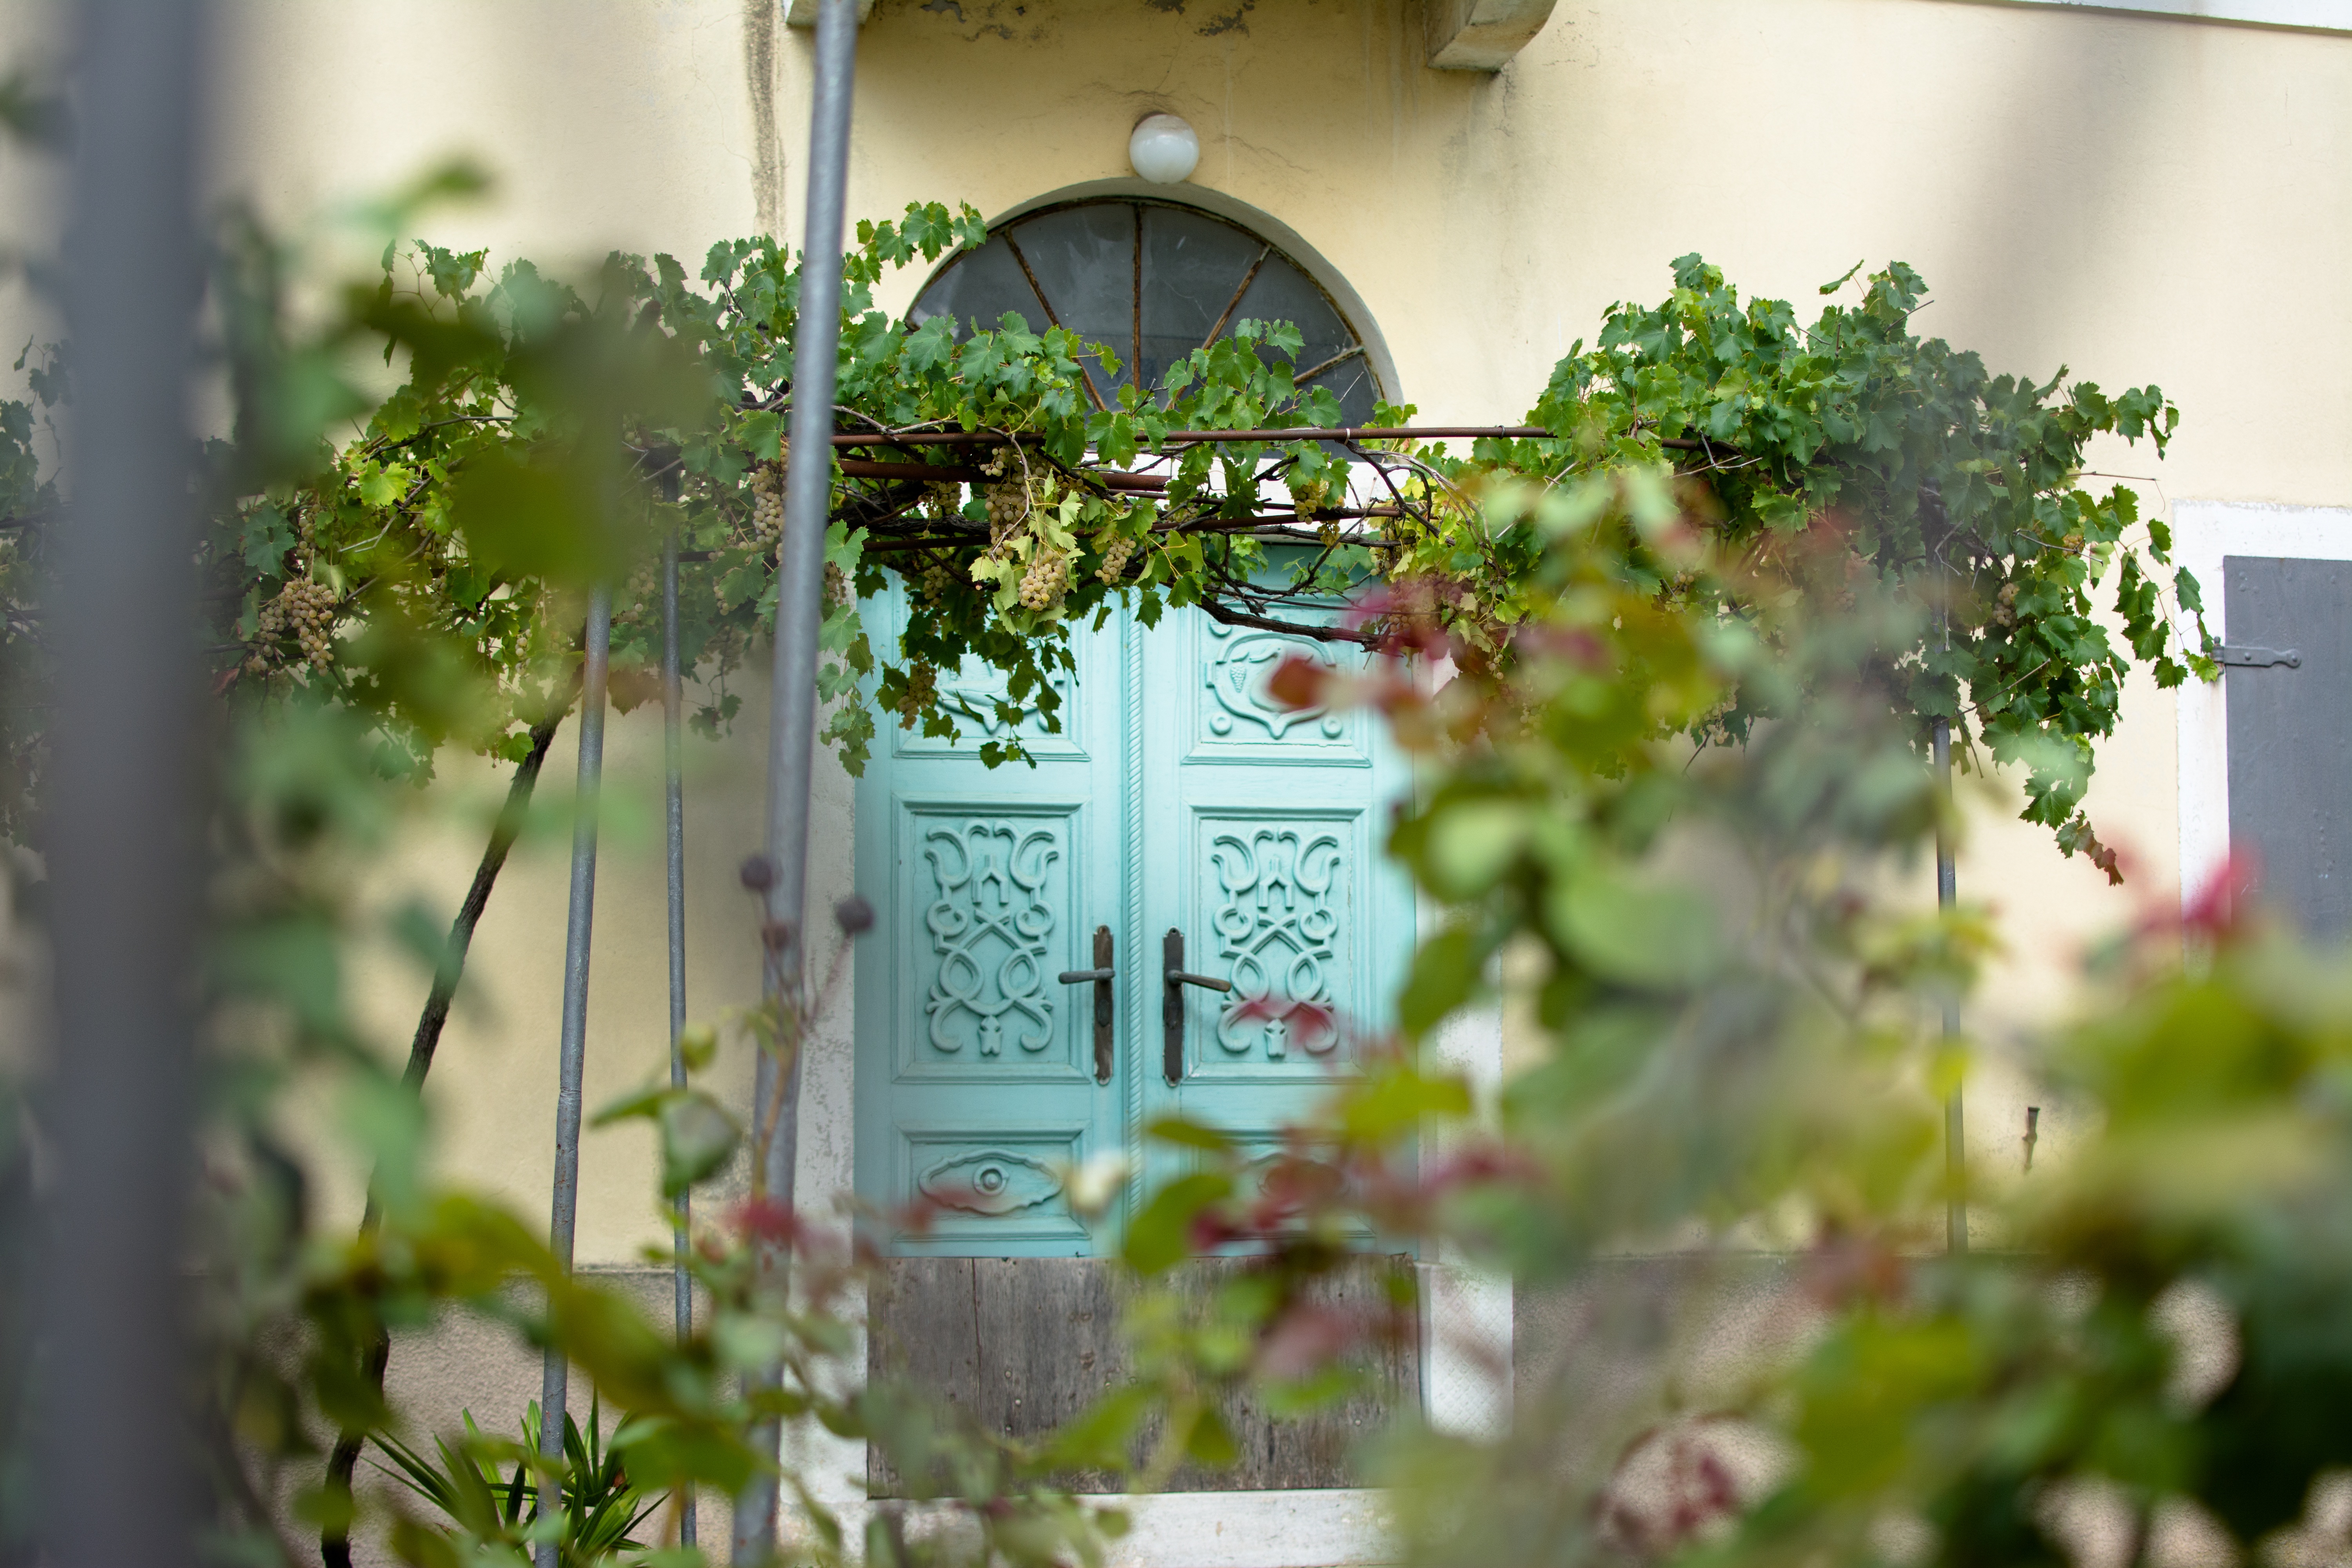
plant, flower, spring, green, botany, garden, flora, floristry, floral design, flower arranging